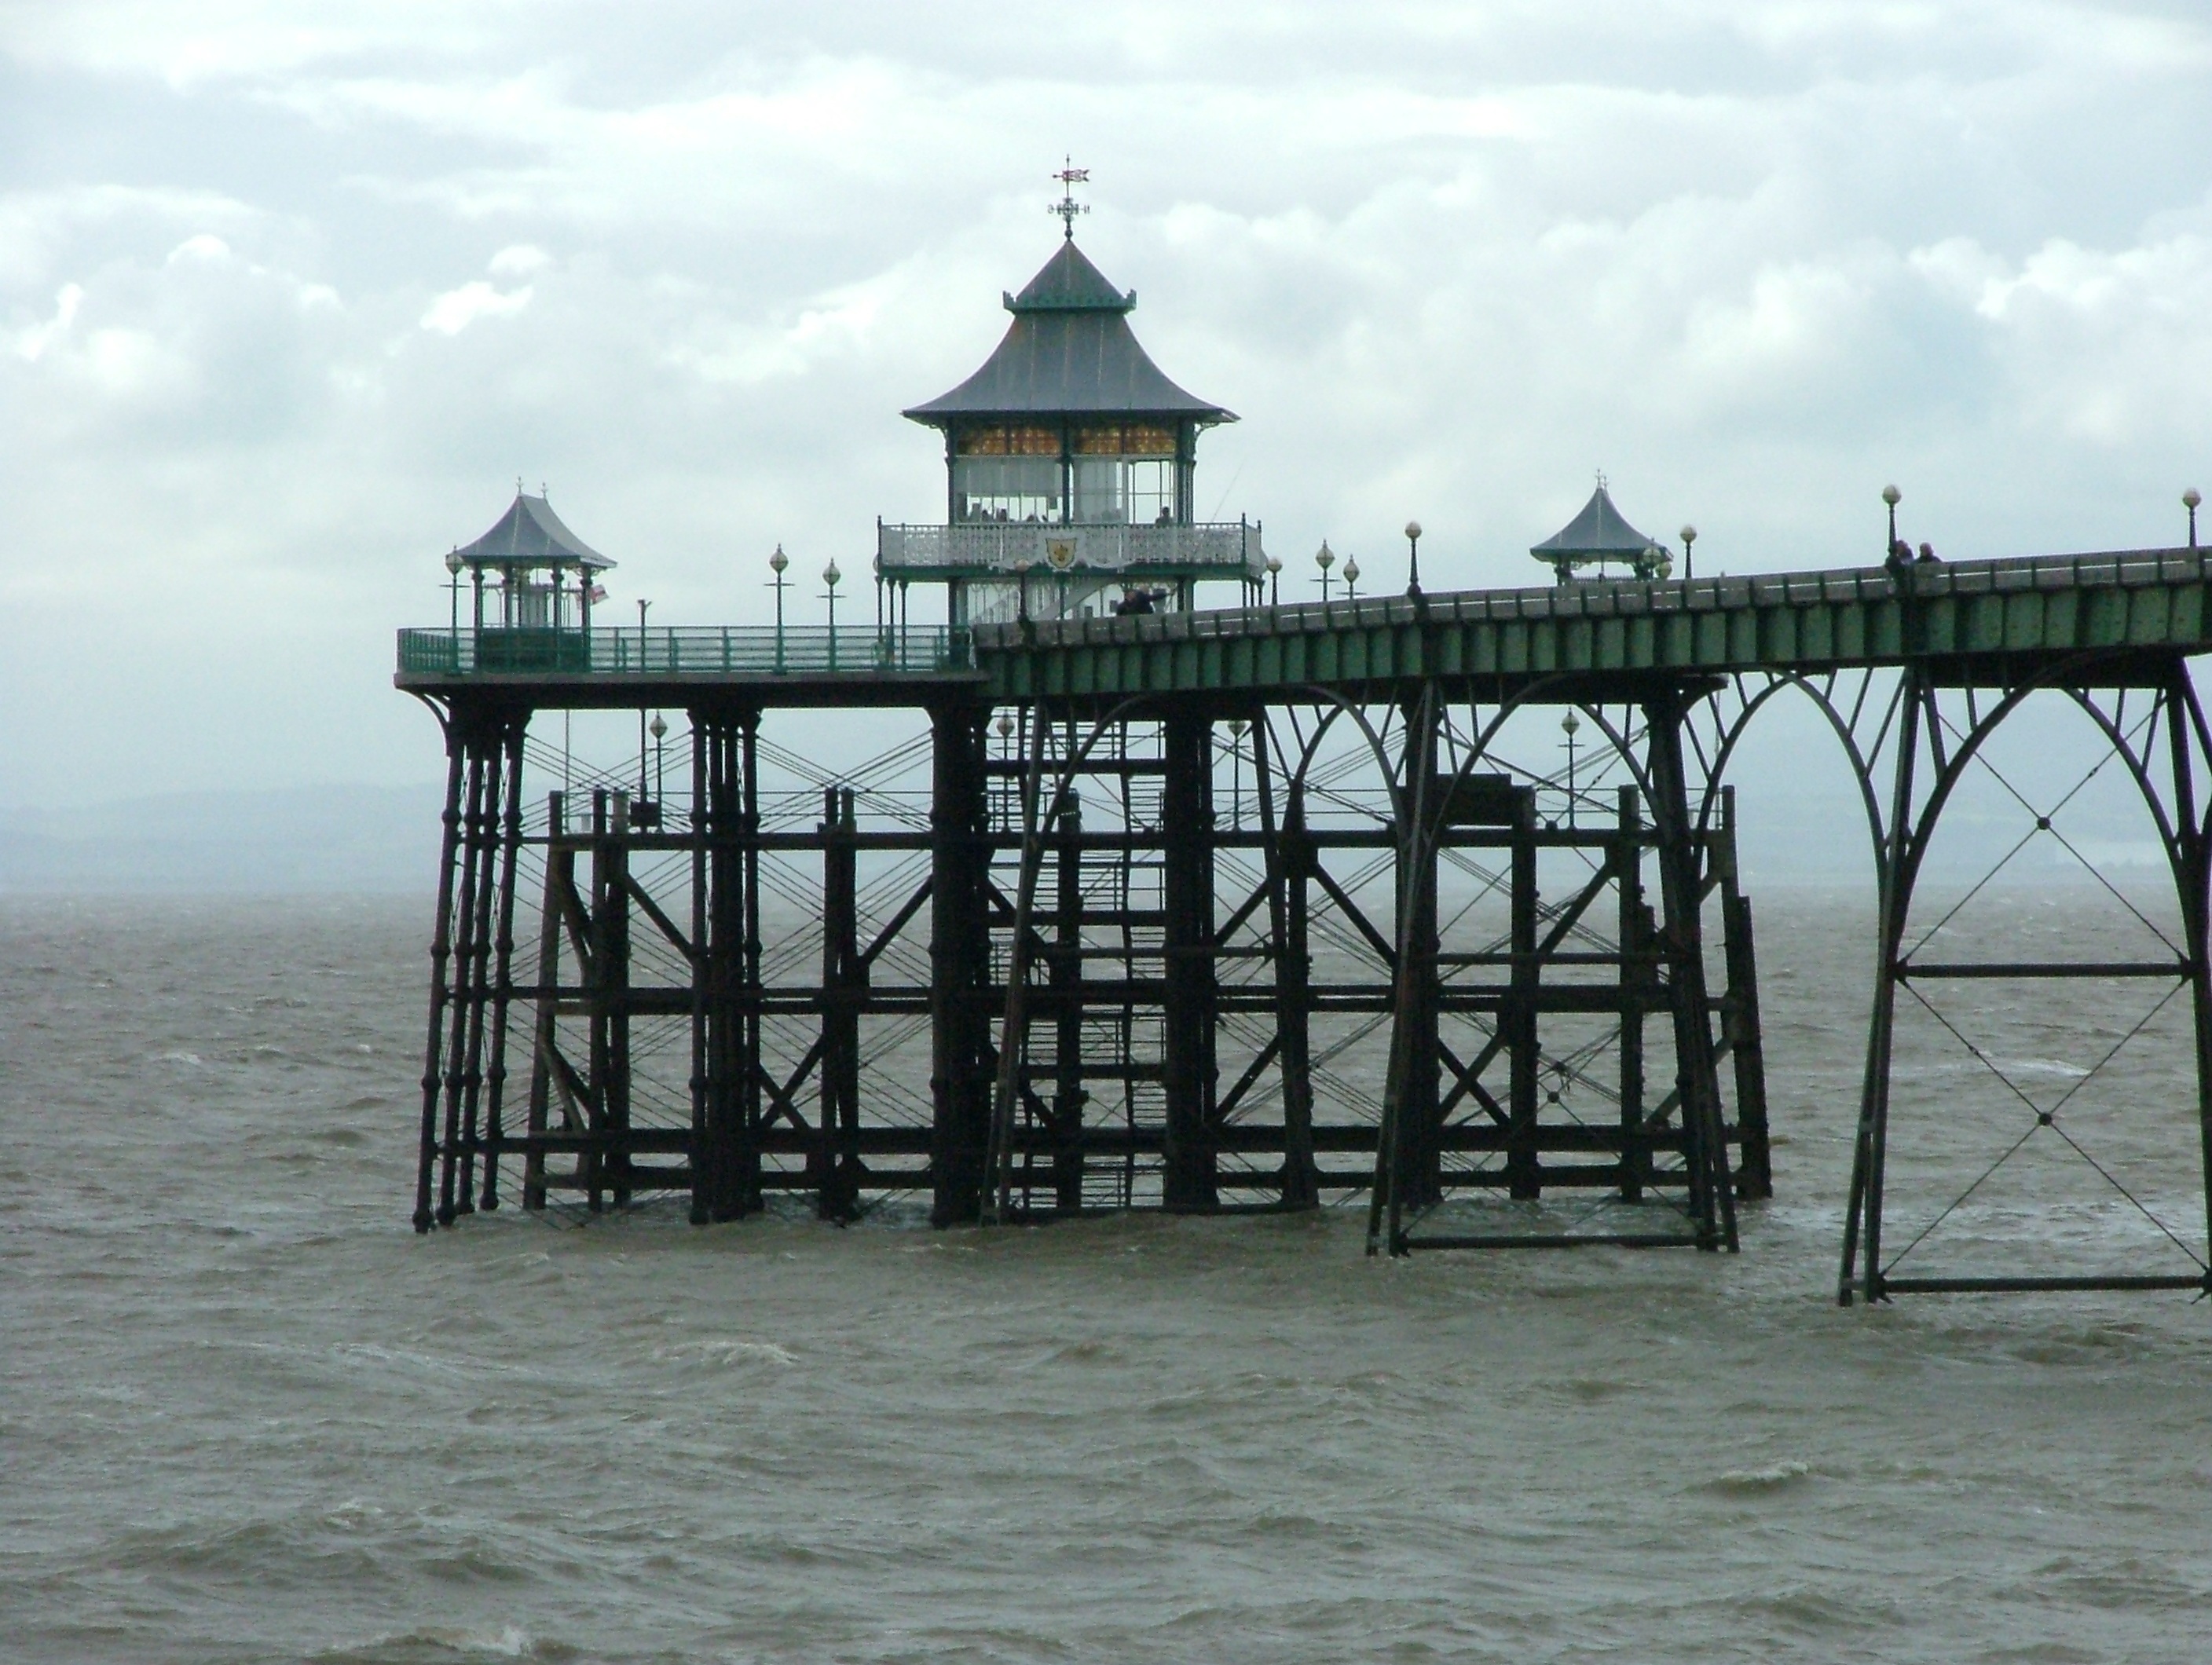
sea, coast, water, ocean, pier, travel, tower, wooden